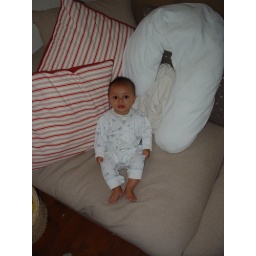
Theo sitting on a sofa in pleasance road. Not doing much really.